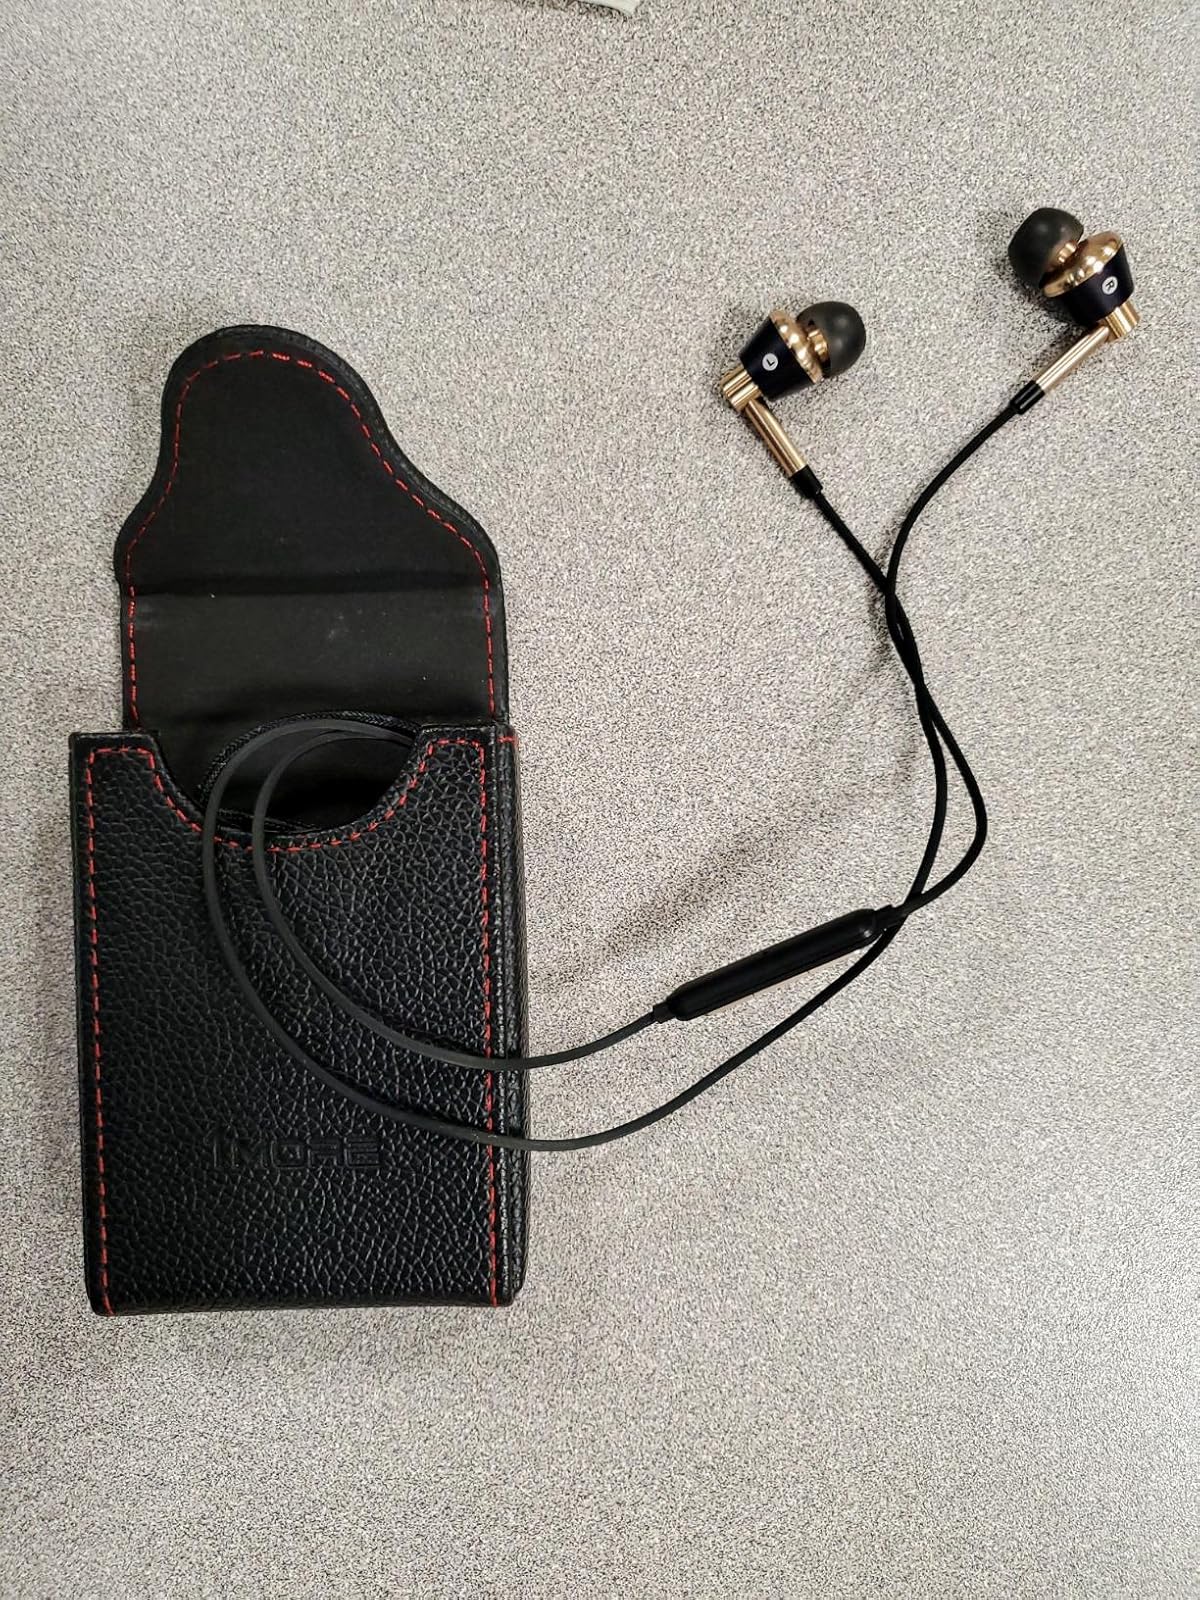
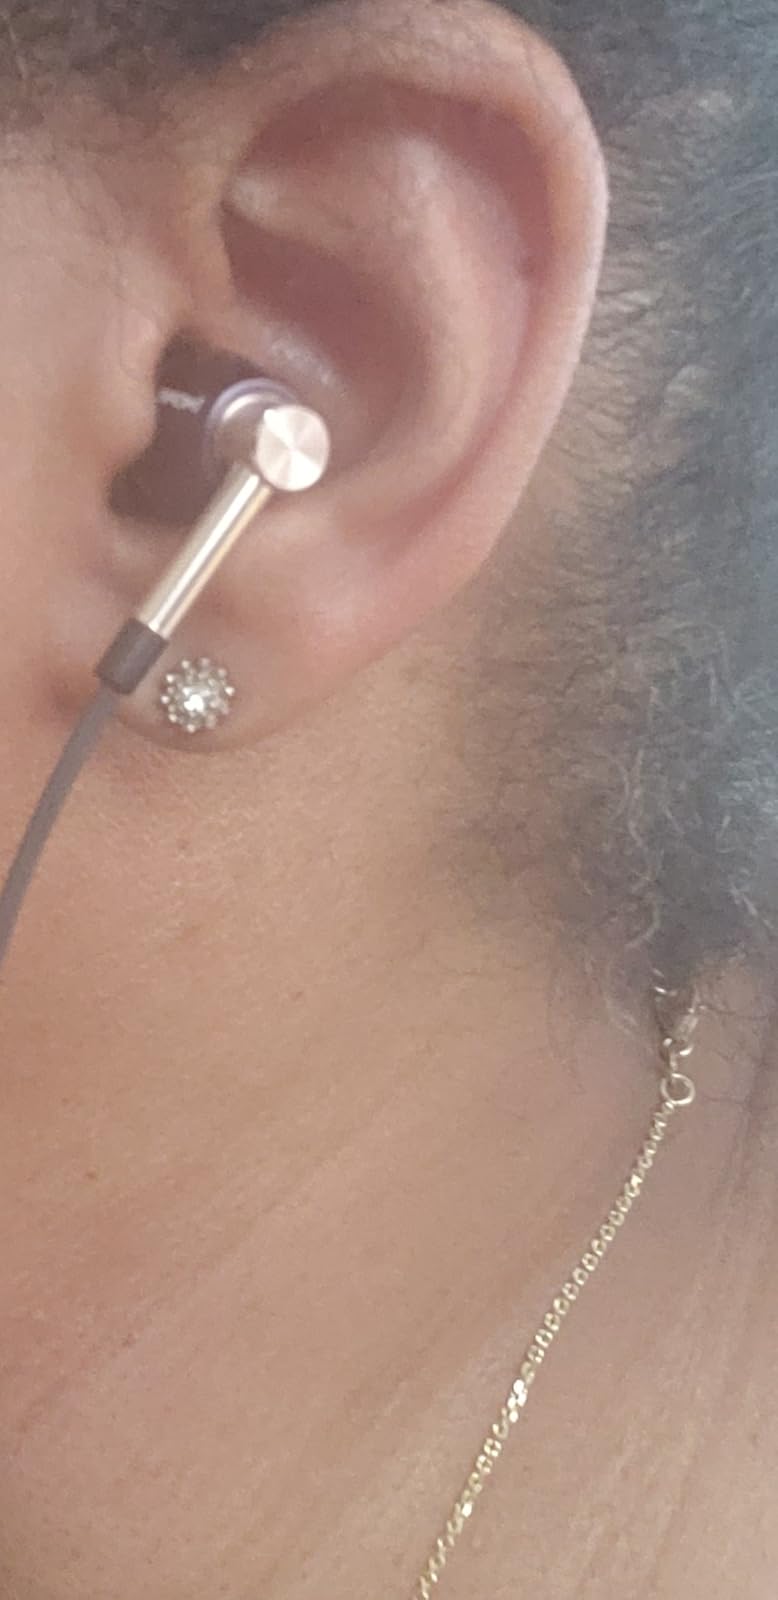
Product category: headphones
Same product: yes